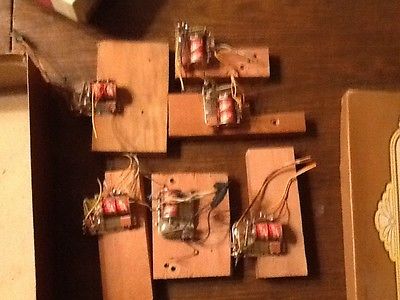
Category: table